List of Philippine desserts

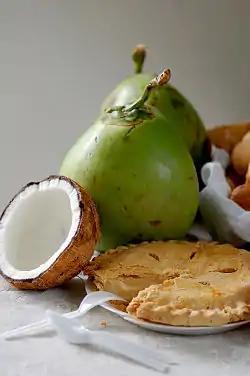
Buko pie and ingredients

This is a list of Filipino desserts. Filipino cuisine consists of the food, preparation methods and eating customs found in the Philippines. The style of cooking and the food associated with it have evolved over many centuries from its Austronesian origins to a mixed cuisine of Malay, Spanish, Chinese, and American influences adapted to indigenous ingredients and the local palate.